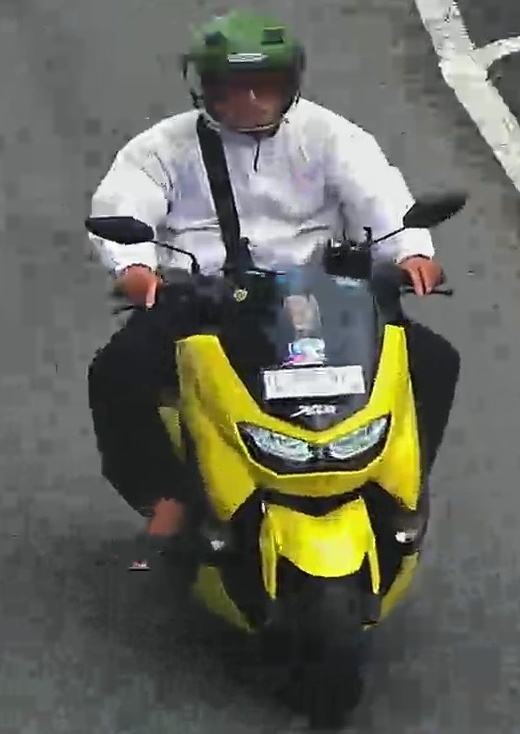
person-with-helmet: 1
person-without-helmet: 0